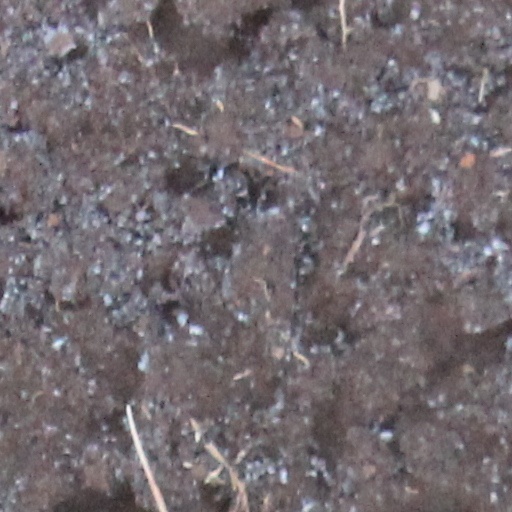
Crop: wheat